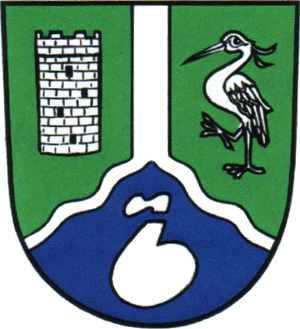
Schkopau est une commune allemande située en Saxe-Anhalt dans l'arrondissement de Saale. Elle regroupe les localités rurales et villages suivants : Schkopau, Bündorf, Burgliebenau, Döllnitz, Dörstewitz, Ermlitz, Hohenweiden, Knapendorf, Kollenbey, Korbetha, Lochau, Luppenau, Neukirchen, Oberthau, Pretzsch, Pritschöna, Raßnitz, Rattmannsdorf, Rockendorf, Röglitz, Röpzig, Rübsen, Wallendorf, Wegwitz, Wesenitz et Weßmar.